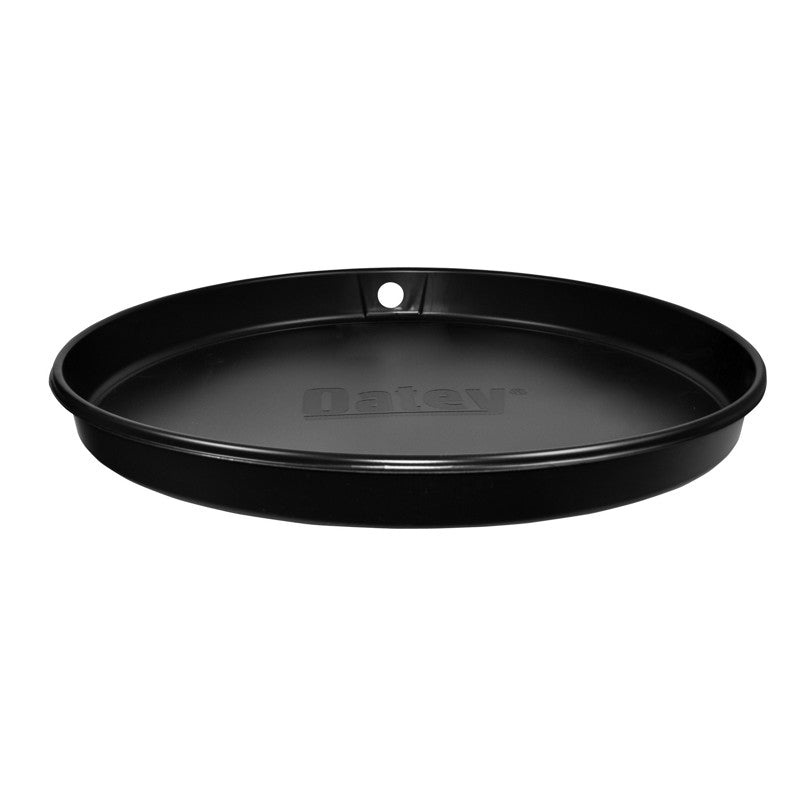
Oatey® 26" Plastic Pan
Oatey® Plastic Water Heater Pans 1"-1-1/2" PVC Adapter (1-1/2" over) can be installed under electric water heaters to protect from water damage. Available with 1-½” PVC drain fittings to allow for connection to indirect drain.
Brand: Oatey
Category: Home & Garden > Household Appliance Accessories > Water Heater Accessories > Water Heater Pans